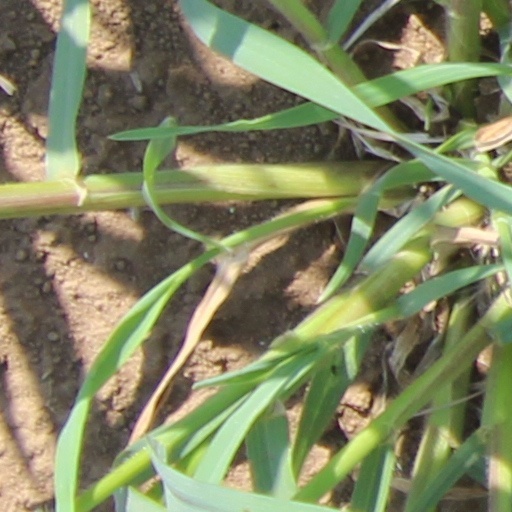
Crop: wheat